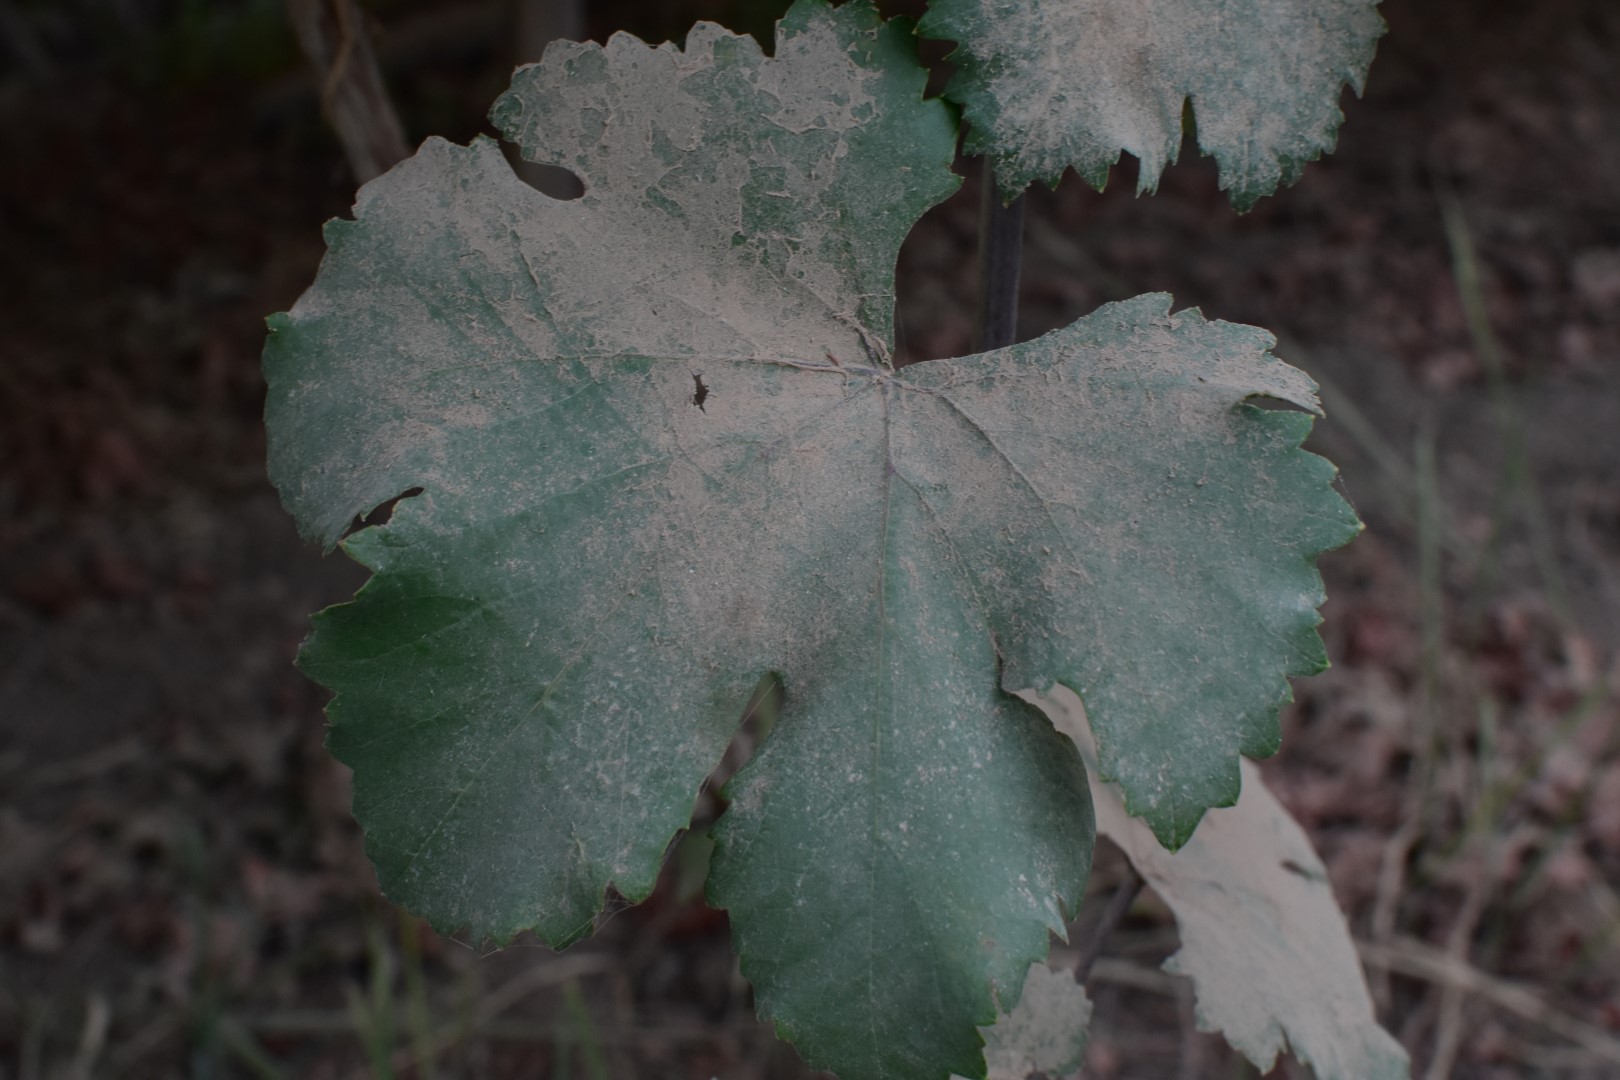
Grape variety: Kamali